Ted Bundy

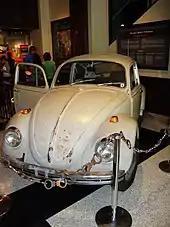
Bundy's 1968 Volkswagen Beetle, in which he committed many of his crimes. The vehicle was on display at the now-defunct National Museum of Crime and Punishment, and is now at the Alcatraz East Crime Museum in Pigeon Forge, Tennessee.

Reports of the brutal attack on Sparks and the six missing women appeared prominently in newspapers and on television throughout Washington and Oregon. Fear spread among the population; hitchhiking by young women dropped sharply. Pressure mounted on law enforcement agencies, but the scarcity of physical evidence severely hampered them. Police would not provide reporters with the little information that was available for fear of compromising the investigation. Further similarities between the victims were noted: the disappearances all took place at night, usually near ongoing construction work and were within a week of midterm or final exams. All of the victims were wearing slacks or blue jeans when they disappeared, and at many crime scenes there were sightings of a man wearing a cast or a sling and driving a brown or tan Volkswagen Beetle.